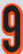
Number: 9